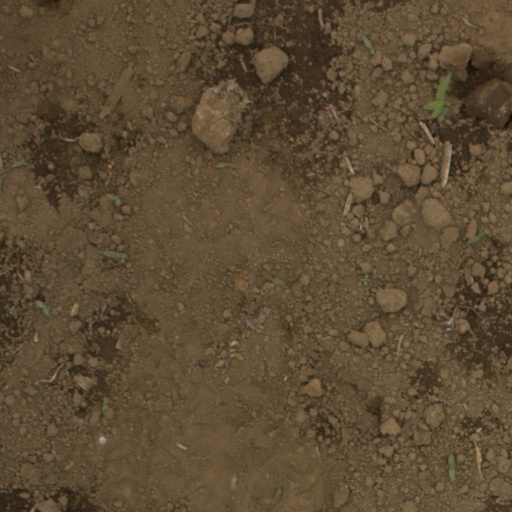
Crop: Jerusalem artichoke